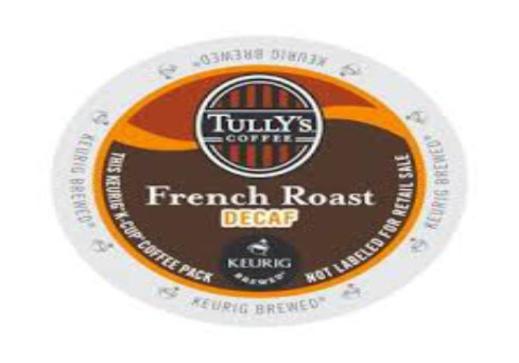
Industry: Food